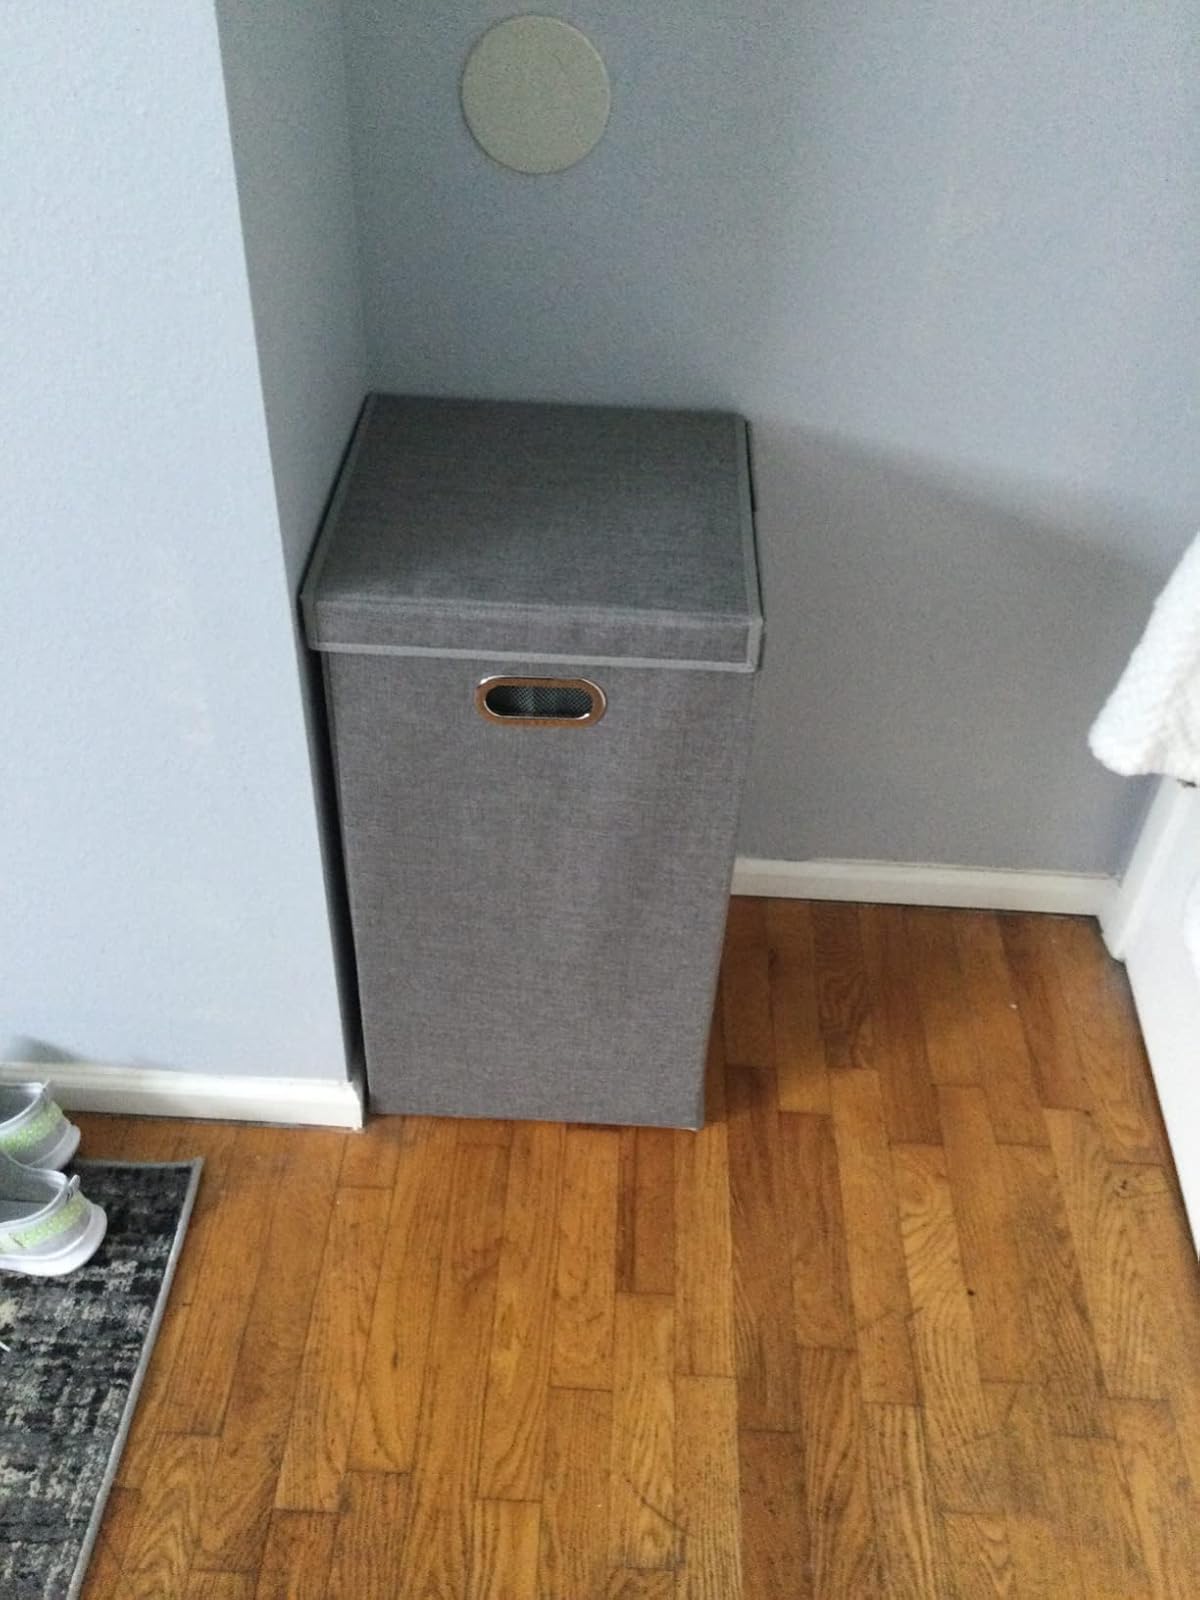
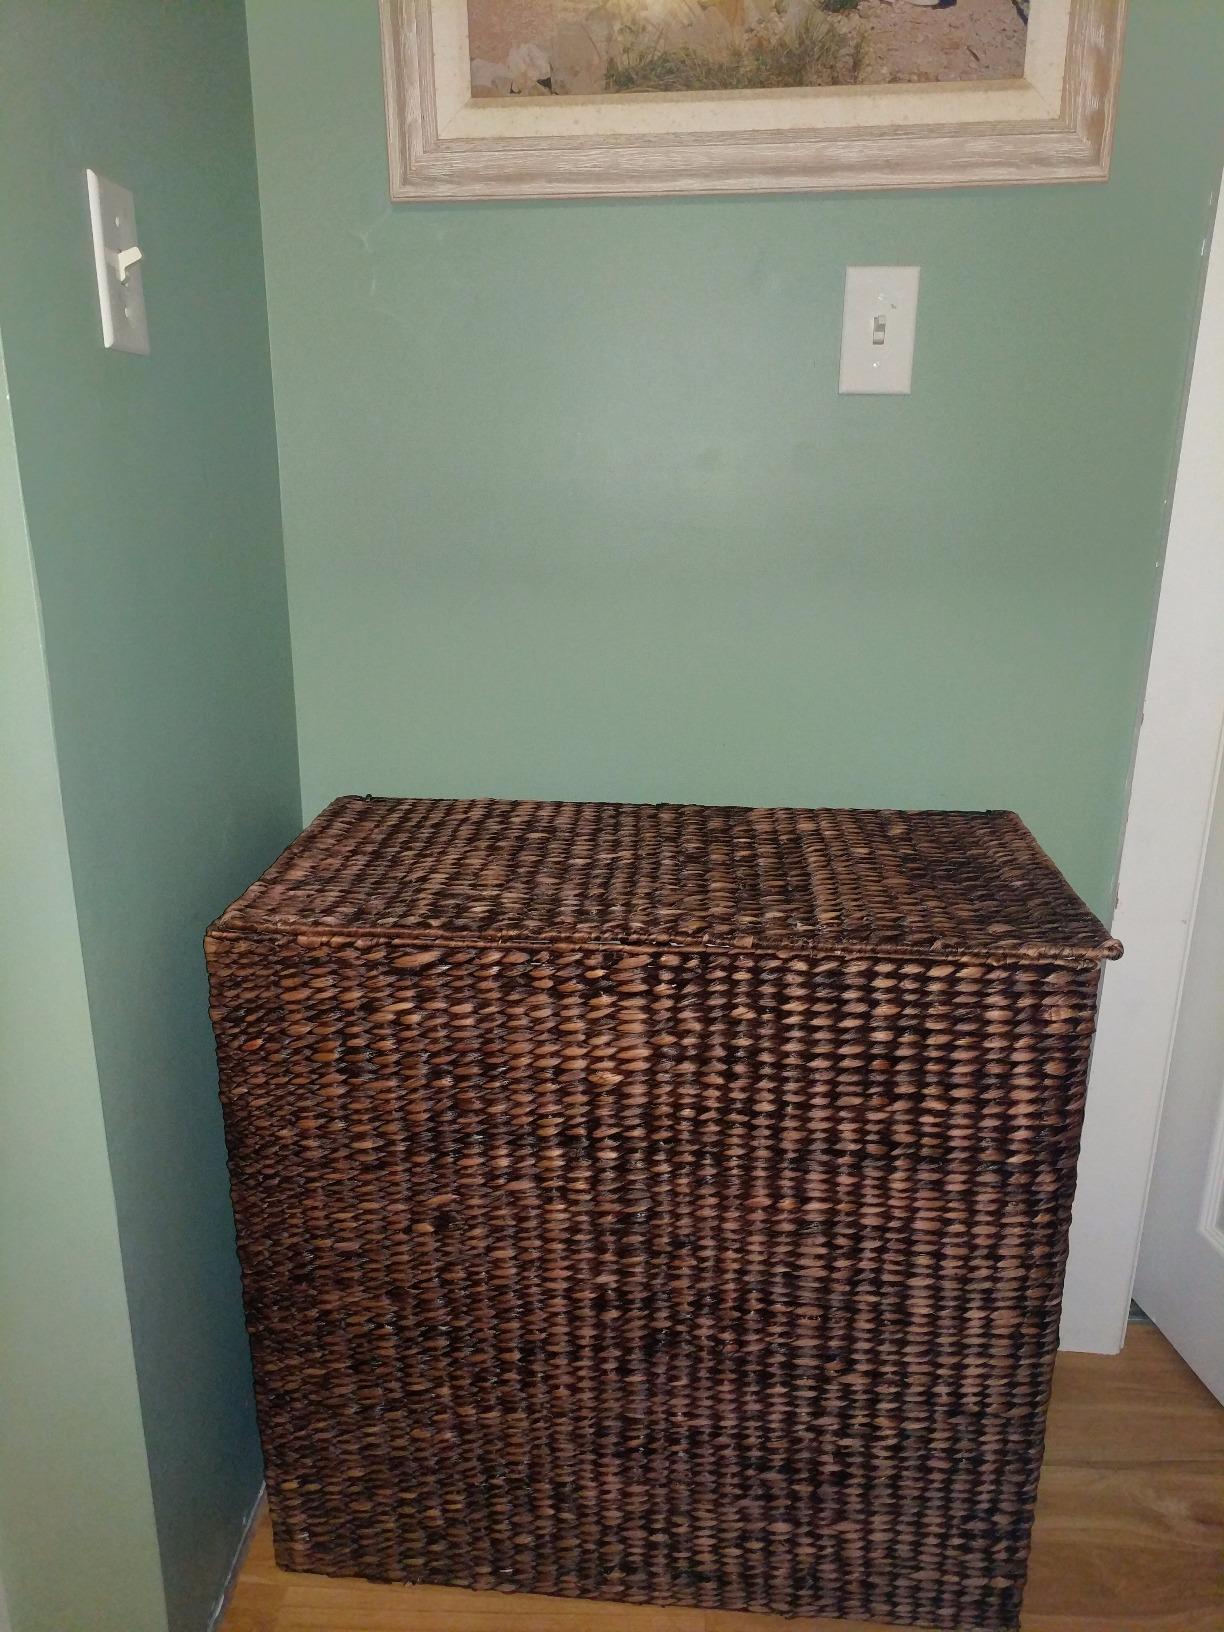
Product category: items_hamper
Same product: no